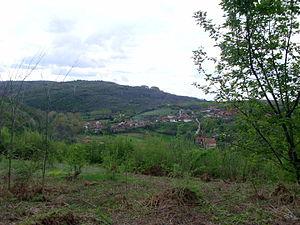
Kozare est un village de Serbie situé sur le territoire de la Ville de Leskovac, district de Jablanica. Au recensement de 2011, il comptait 301 habitants.